Question: What is the fence made of?
Tambaya: Dame akayi shingen?
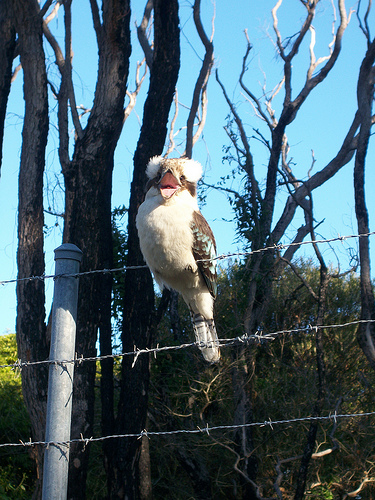
Answer: Metal.
Amsa: Ƙarfe.